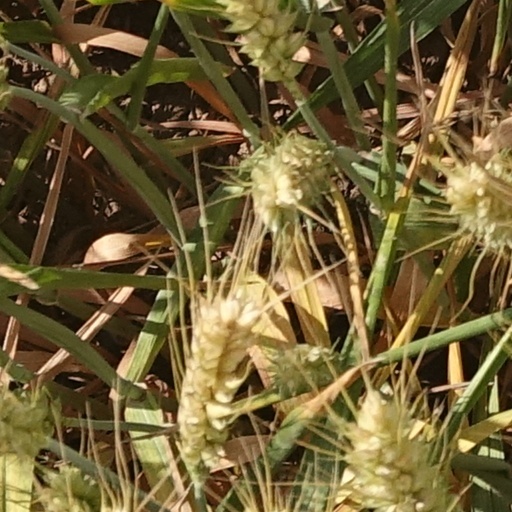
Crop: wheat